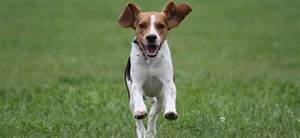
Label: cane